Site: brandenburg
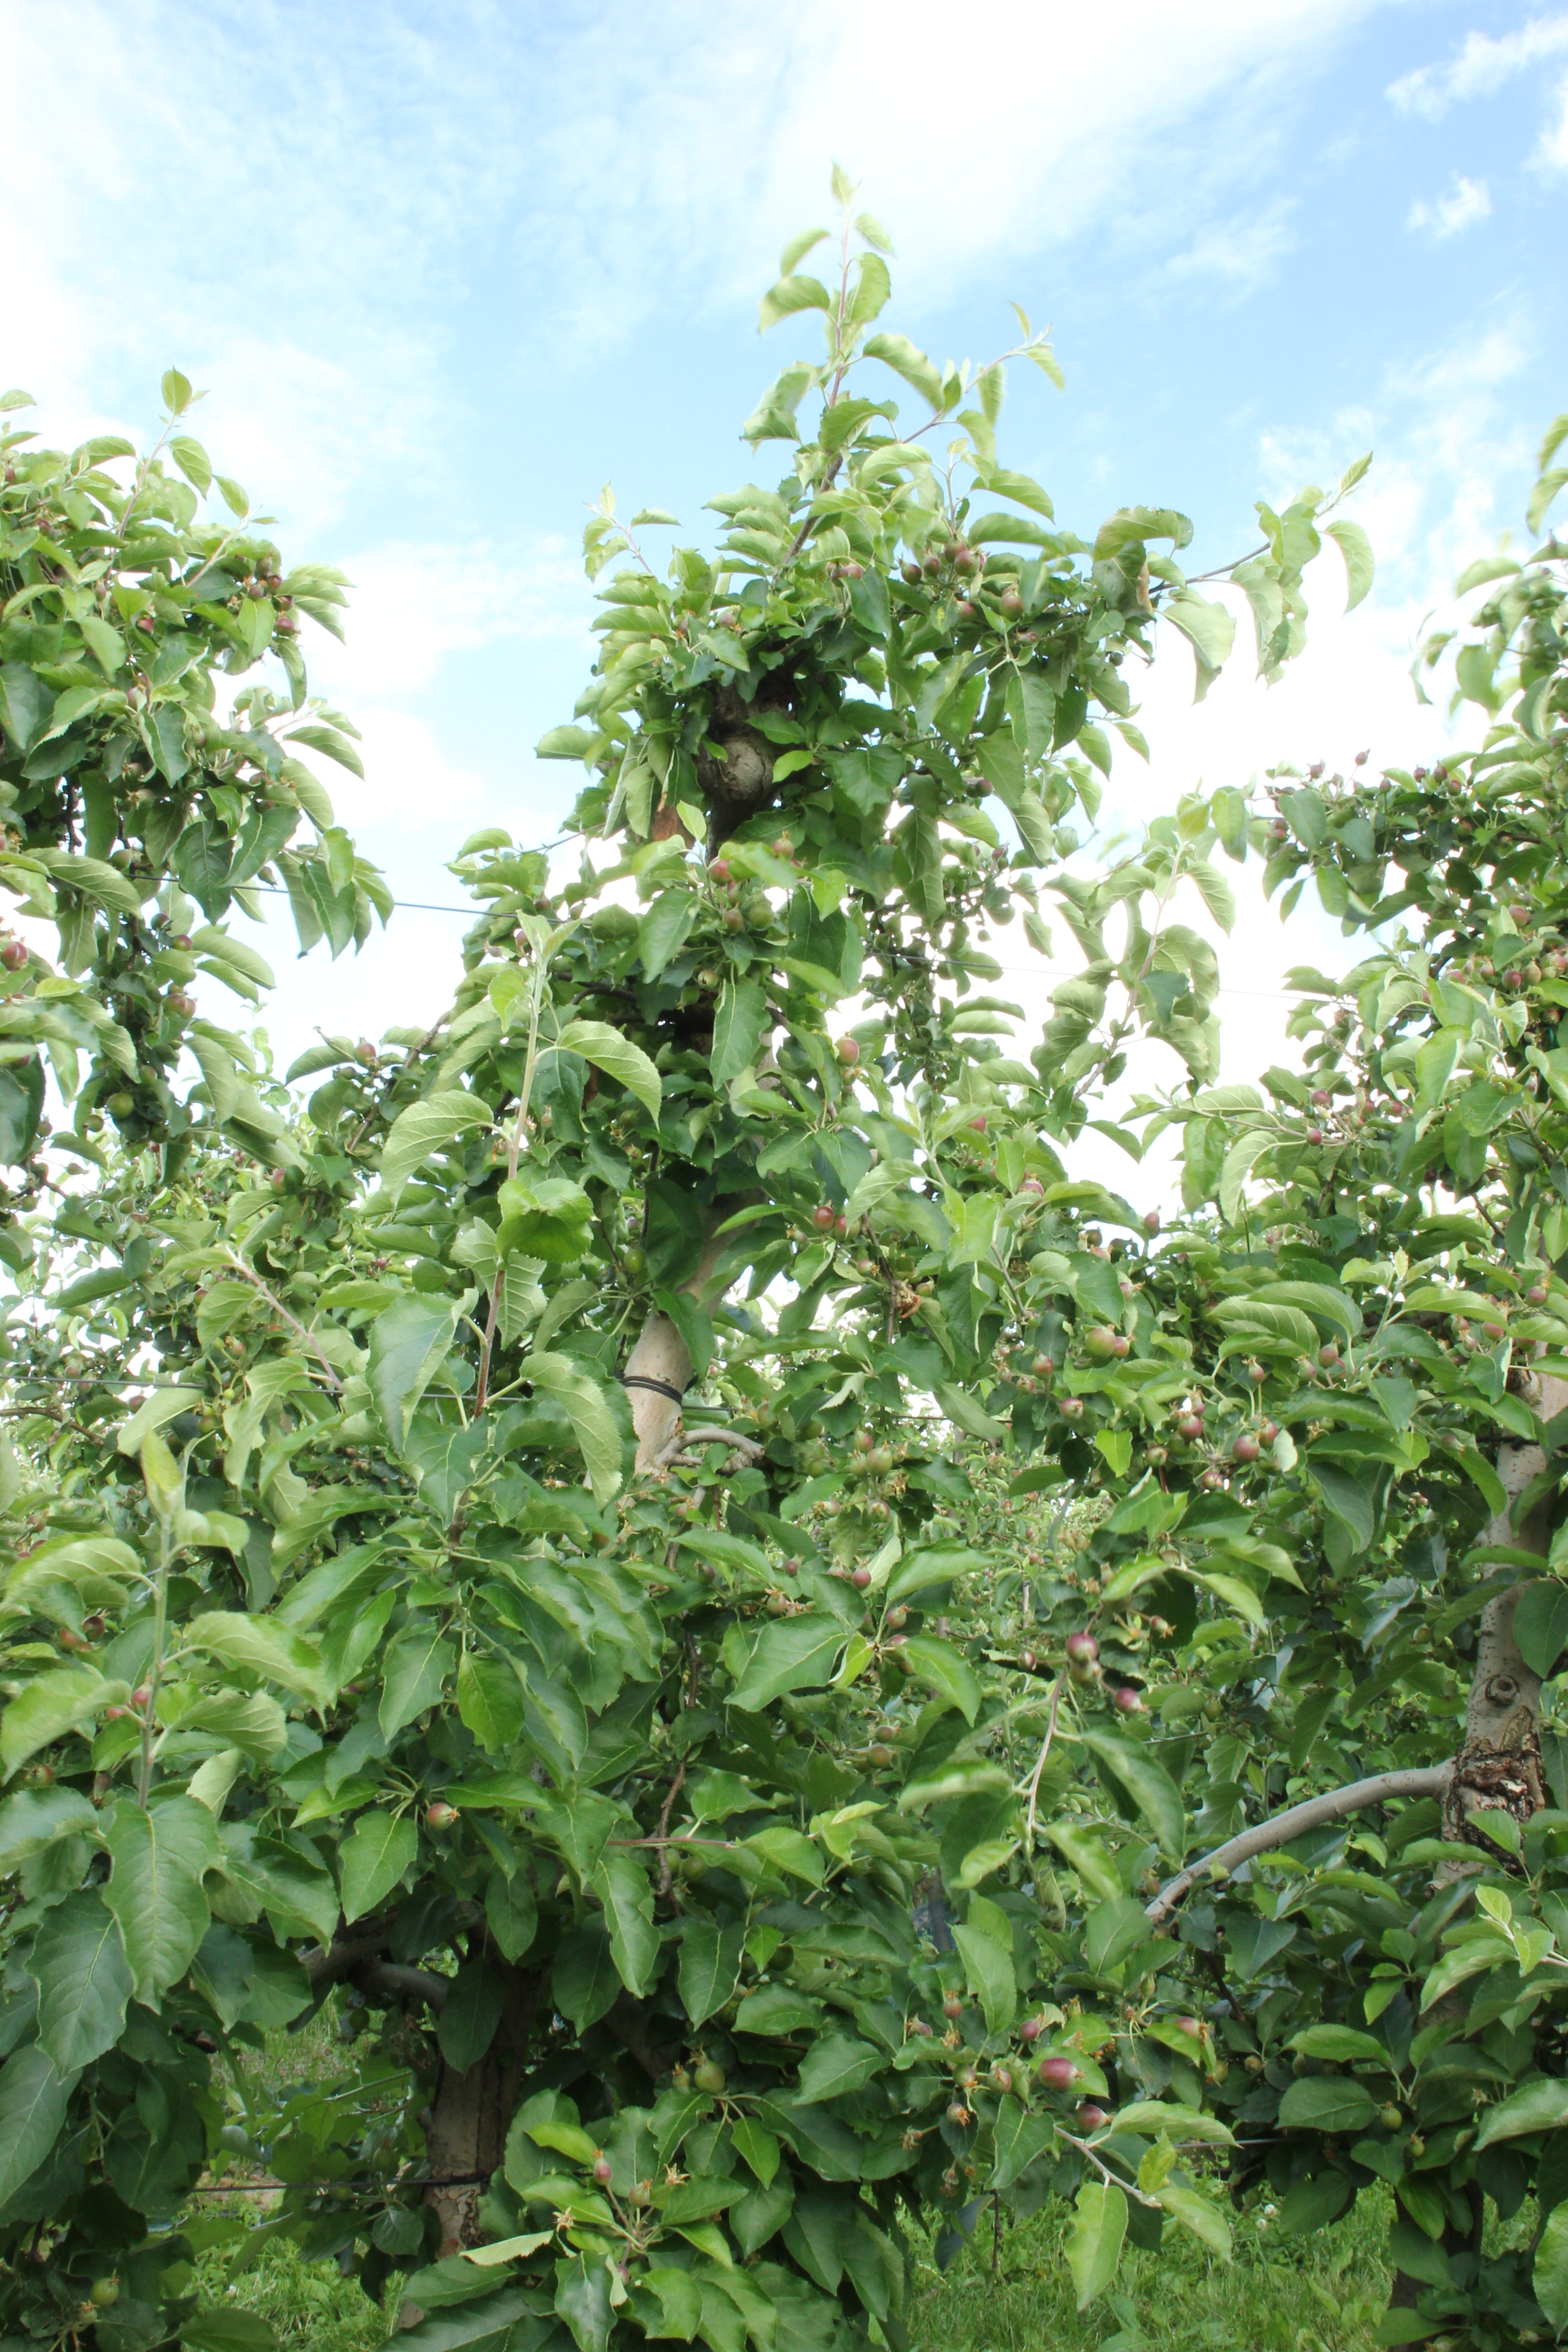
Growth stage (BBCH 72): Development of fruit